Norbert van Bloemen

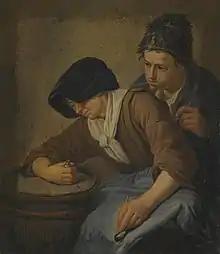
"Man and a woman smoking in an interior"

Norbert van Bloemen mainly painted genre scenes and Italianizing landscapes, which stylistically are close to those of his older brother Pieter who was also his teacher. He also made occasional history paintings, including for the clandestine Catholic churches in Holland and a number of portraits such as that of "", an art dealer in Amsterdam (Rijksmuseum, Amsterdam).